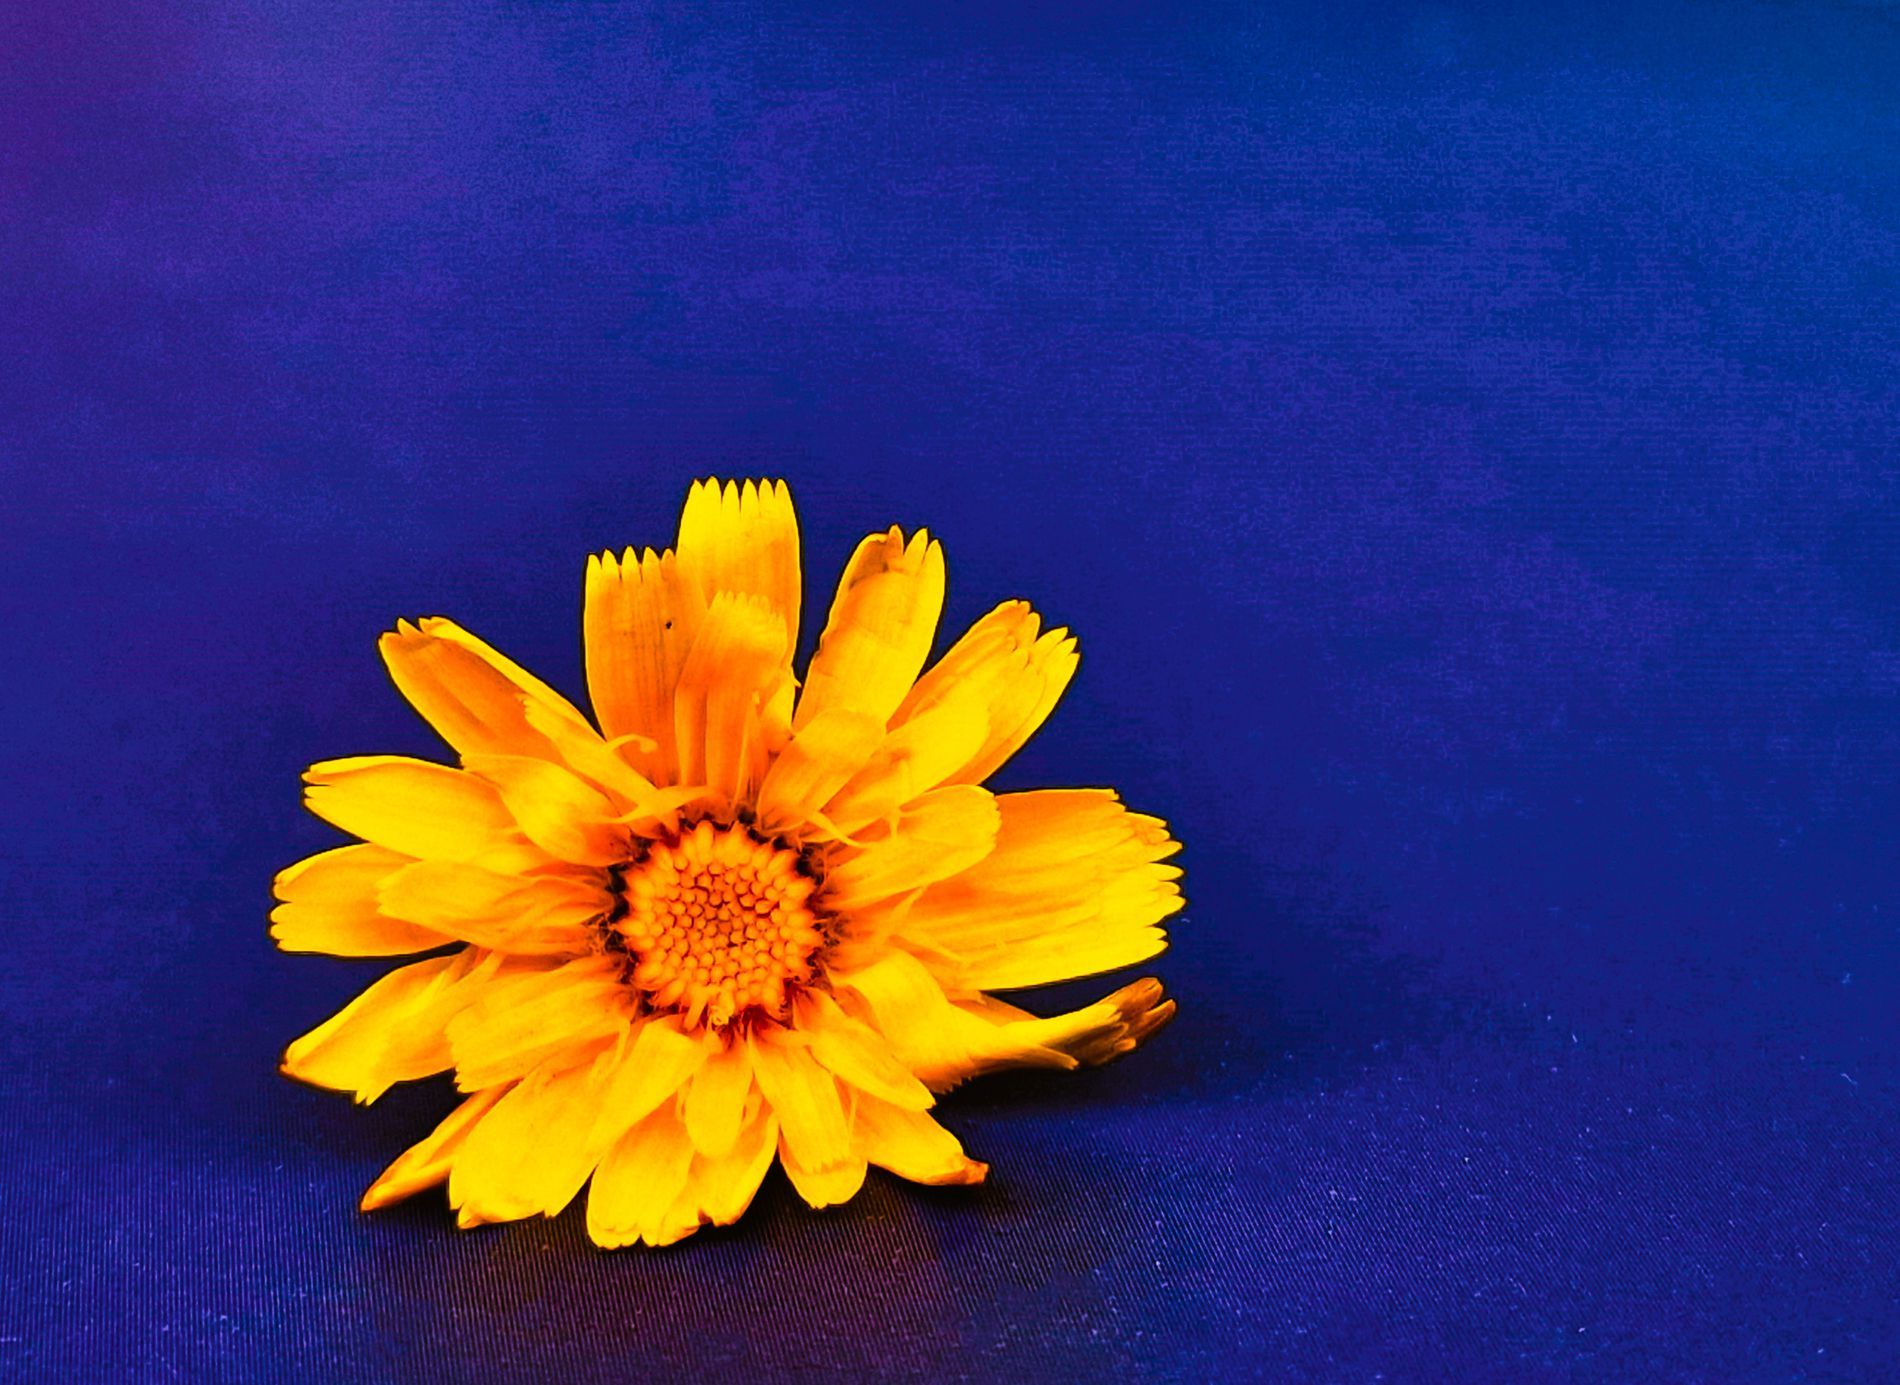
Yellow blossoming flower
The picture features a yellow flower with a yellow central disc and blossoming petals. It can be seen resting on a blue background.
Taken from an elevated angle in room lighting, this photograph shows a yellow flower. A clear contrast exist between its yellow color and the plain blue background. The overall mood of the image is spring like.
Labels: Daisy, Flower, Plant, Petal, Treasure Flower, Pollen, Sunflower, Dahlia, Anemone, Anther, Disc, Background
Camera: samsung SM-S908B
ISO: 50